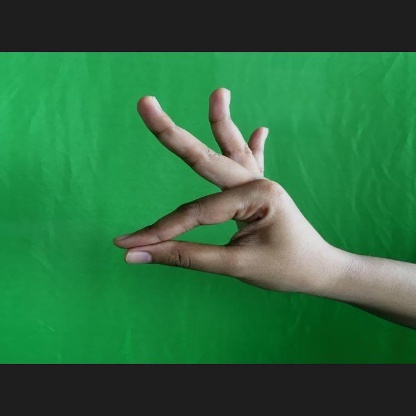
Mudra: Hamsasyam